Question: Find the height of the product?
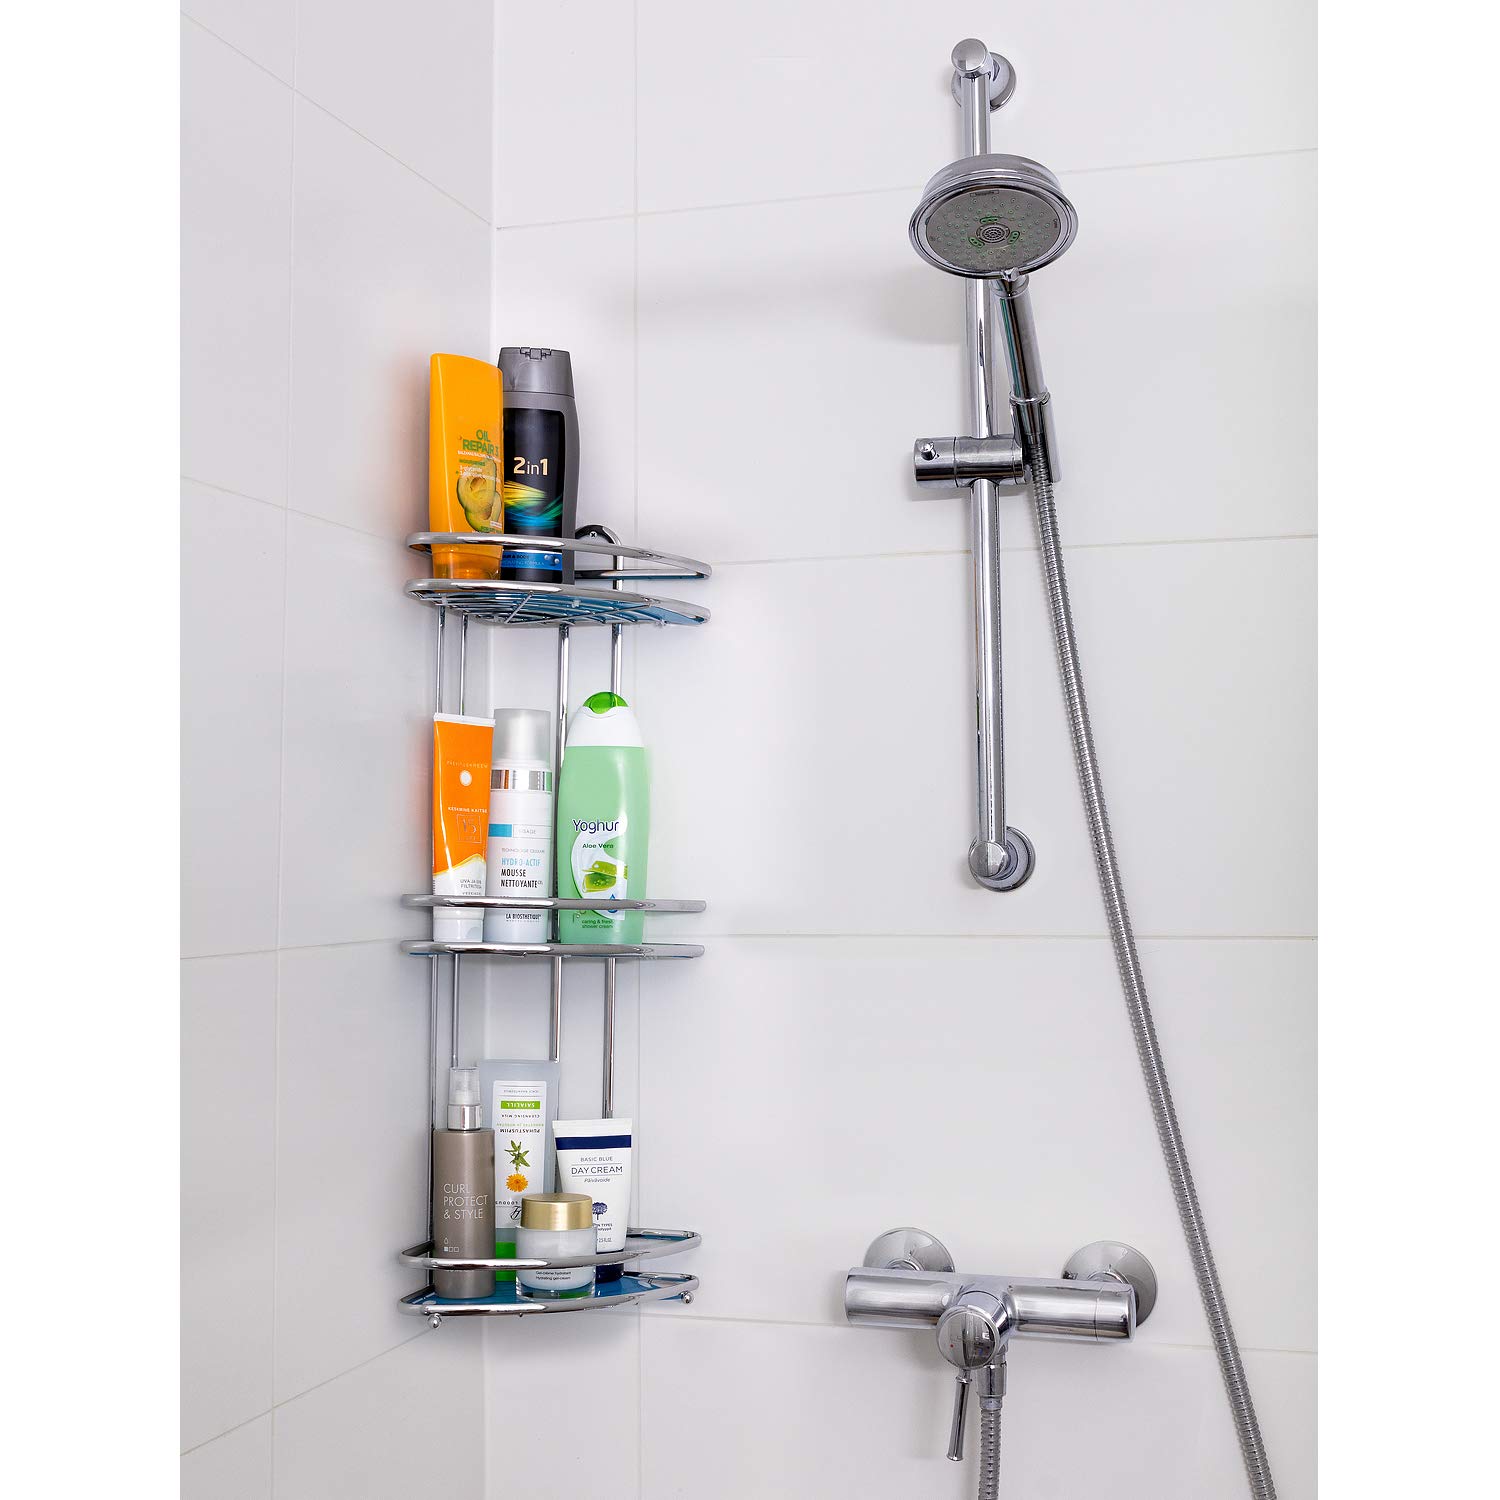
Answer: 2.0 inch